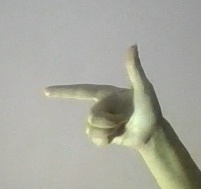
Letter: yaa